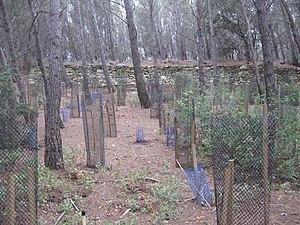
Plantations de feuillus sous couvert de pinèdes et arbustes
La résilience écologique est la capacité d'un système vivant à retrouver les structures et les fonctions de son état de référence après une perturbation.
Le pin blanc de Provence ou pin d'Alep est un conifère de la famille des Pinacées. C'est le botaniste écossais Philip Miller qui lui donna abusivement ce nom scientifique, en 1768. En effet, c'est le Pinus brutia qui pousse principalement dans la région d'Alep. Sa répartition géographique est essentiellement autour des côtes méditerranéennes, et plus particulièrement en Afrique du Nord et en Espagne. Il est parfois appelé pin de Jérusalem.
Un feu de forêt est un incendie qui se propage sur une étendue boisée. Il peut être d'origine naturelle ou humaine.